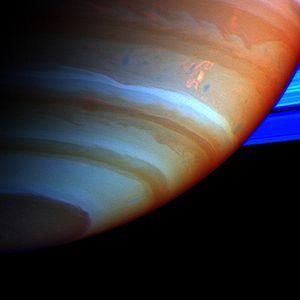
La tempête du Dragon est une tempête de convection de très grande ampleur de longue durée qui a été observée dans l'hémisphère austral de Saturne le 15 septembre 2004 par la sonde Cassini. Cette tempête semble s'être déclarée depuis longtemps et périodiquement des éclairs spectaculaires émettent des colonnes blanches par intermittence qui ne sont détectables que lorsque la tempête passe du côté sombre de Saturne, puisque les éclairs étaient indétectables sous la lumière du soleil. Elle est également une source importante de rayonnement radio.